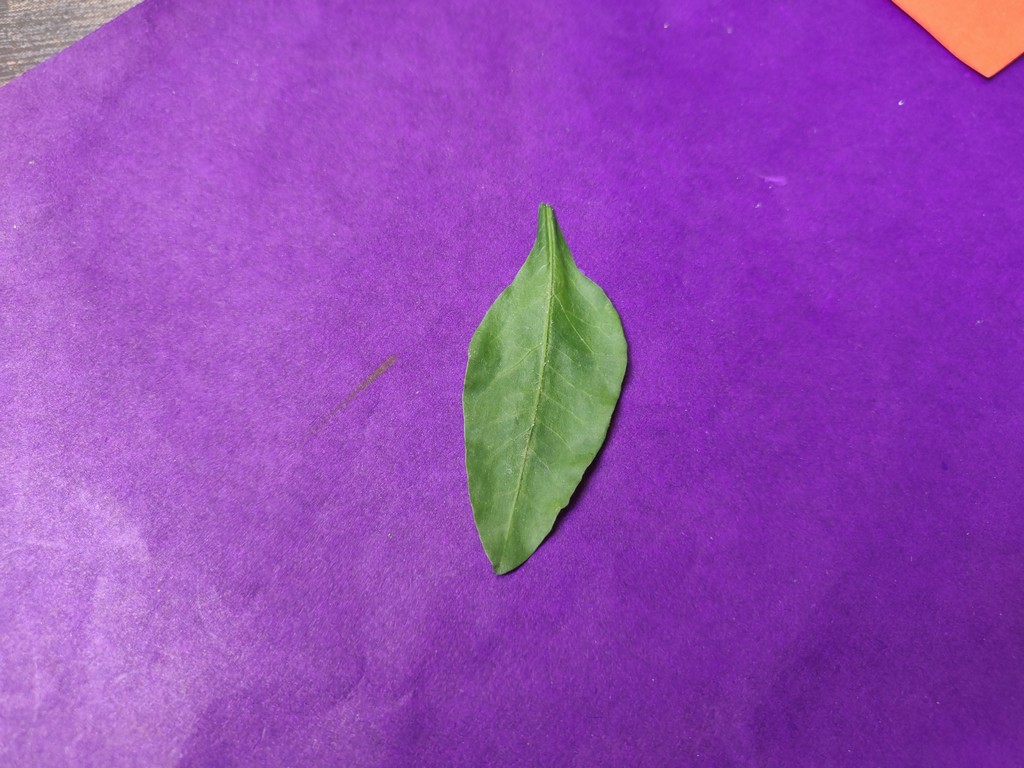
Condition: Healthy
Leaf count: single
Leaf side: front